2016 Football League One play-off final

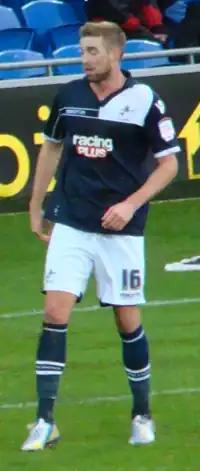
Mark Beevers "(pictured in 2012)" scored a consolation goal for Millwall.

Barnsley interim manager Paul Heckingbottom said: "I couldn't be any prouder. Every single thing we've asked them to do, they've tried to do it. The players deserve every little bit of the celebrations." Millwall's manager Neil Harris suggested that the loss of Webster in the warm-up was a contributing factor to their defeat: "it affected us mentally before the game. You try to paper over it but we worked all work on our gameplan and it all sort of goes out of the way in the warm-up." Barnsley's Hammill was named man of the match. Towards the end of the game, with Barnsley winning 3–1, a group of Millwall supporters broke through a security barrier and attacked Barnsley supporters some of whom were forced to leave the stadium to avoid the violence. The fighting was condemned by the Football Association. Objects were also thrown on Barnsley supporters occupying a lower tier and were aimed at Barnsley players on the pitch.